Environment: real
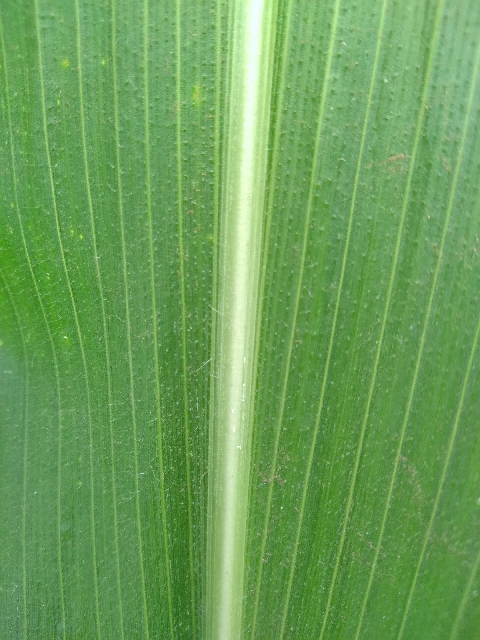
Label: healthy